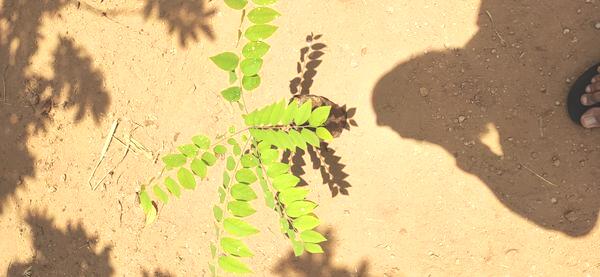
Plant: Amla